Montagu's harrier

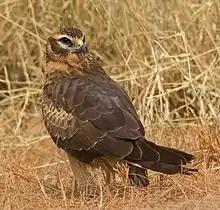
Montagu's harrier (Circus pygargus) from Tal Chappar

The Montagu's harrier is a deceptively small raptor, though it appears larger because of its large wing surface compared to small body weight, which gives it a typically buoyant flight. The female is larger than the male because the female needs to produce eggs, however this is not apparent in the field.